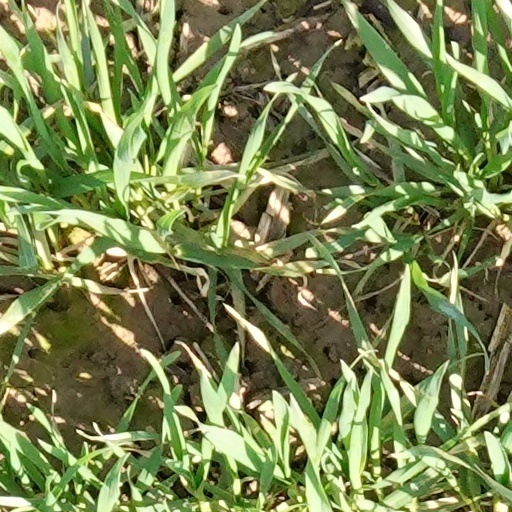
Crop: wheat